Chinese Indonesians

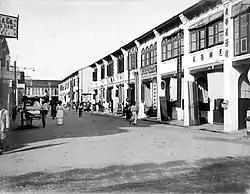
The Chinese district of Medan, North Sumatra, in 1925; the city is home to the largest Chinese population by number in Sumatra, also the second largest nationally after Jakarta.

Anti-Chinese sentiment gathered intensity through the 1990s. President Suharto gathered the most powerful businessmen—mostly Chinese Indonesians—in a nationally televised 1990 meeting at his private ranch, calling on them to contribute 25% of their shares to cooperatives. Commentators described the spectacle as "good theatre", as it only served to reinforce resentment and suspicion of the ethnic Chinese among the indigenous population. Major riots broke out in Situbondo (October 1996), Tasikmalaya (December 1996), and Rengasdengklok (January 1997).